Danish literature

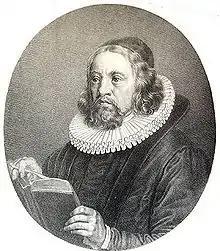
Thomas Kingo (1634–1703)

The earliest preserved texts from Denmark are runic inscriptions on memorial stones and other objects. Some of them contain short poems in alliterative verse.